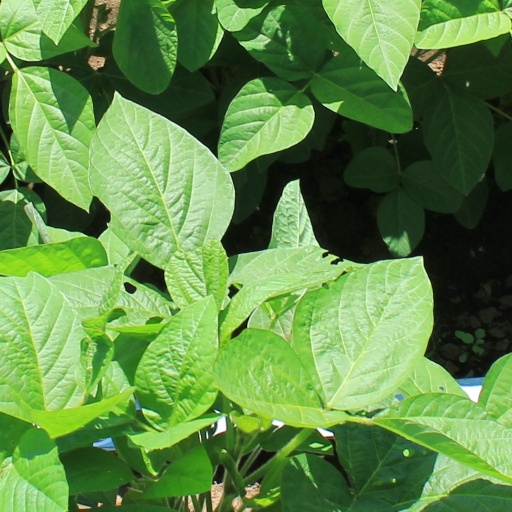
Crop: soybean